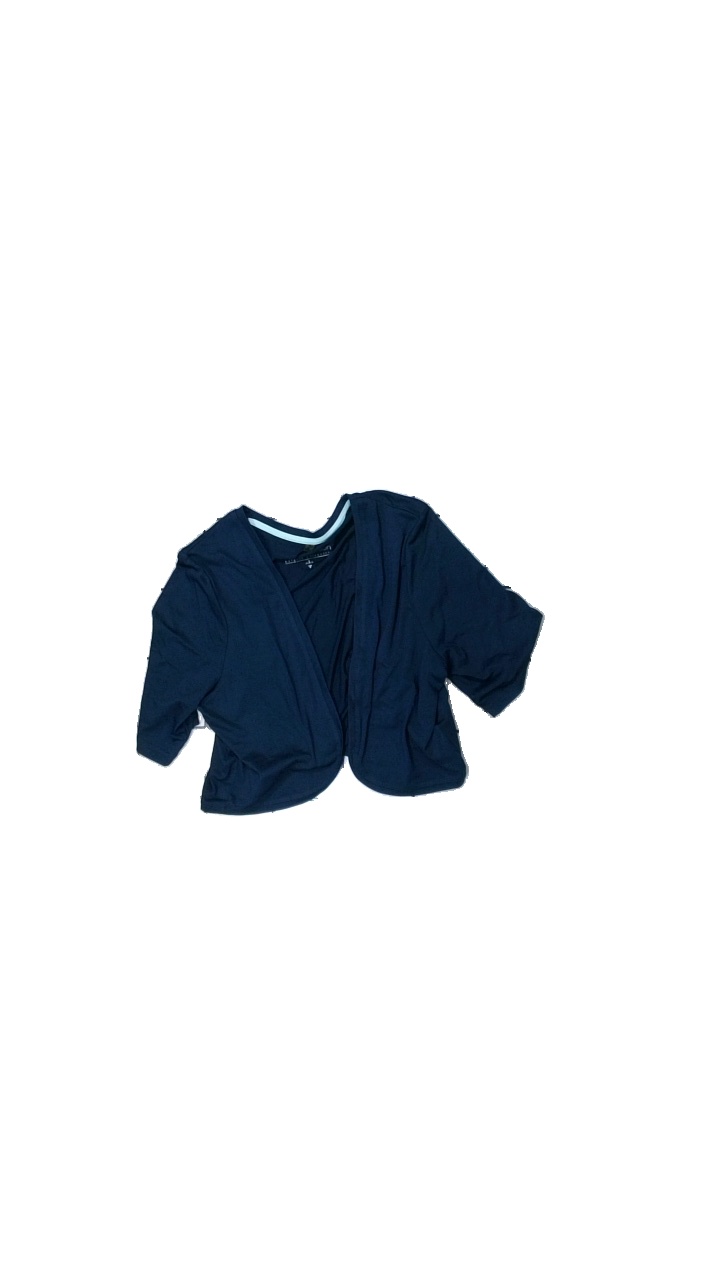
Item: Cardigan (Ladies)
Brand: Bfc Selcetion
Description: cardigan
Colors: Blue
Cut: Regular
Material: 62% polyester 38% bomull
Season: All
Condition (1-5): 5
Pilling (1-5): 5
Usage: Reuse
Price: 50-100